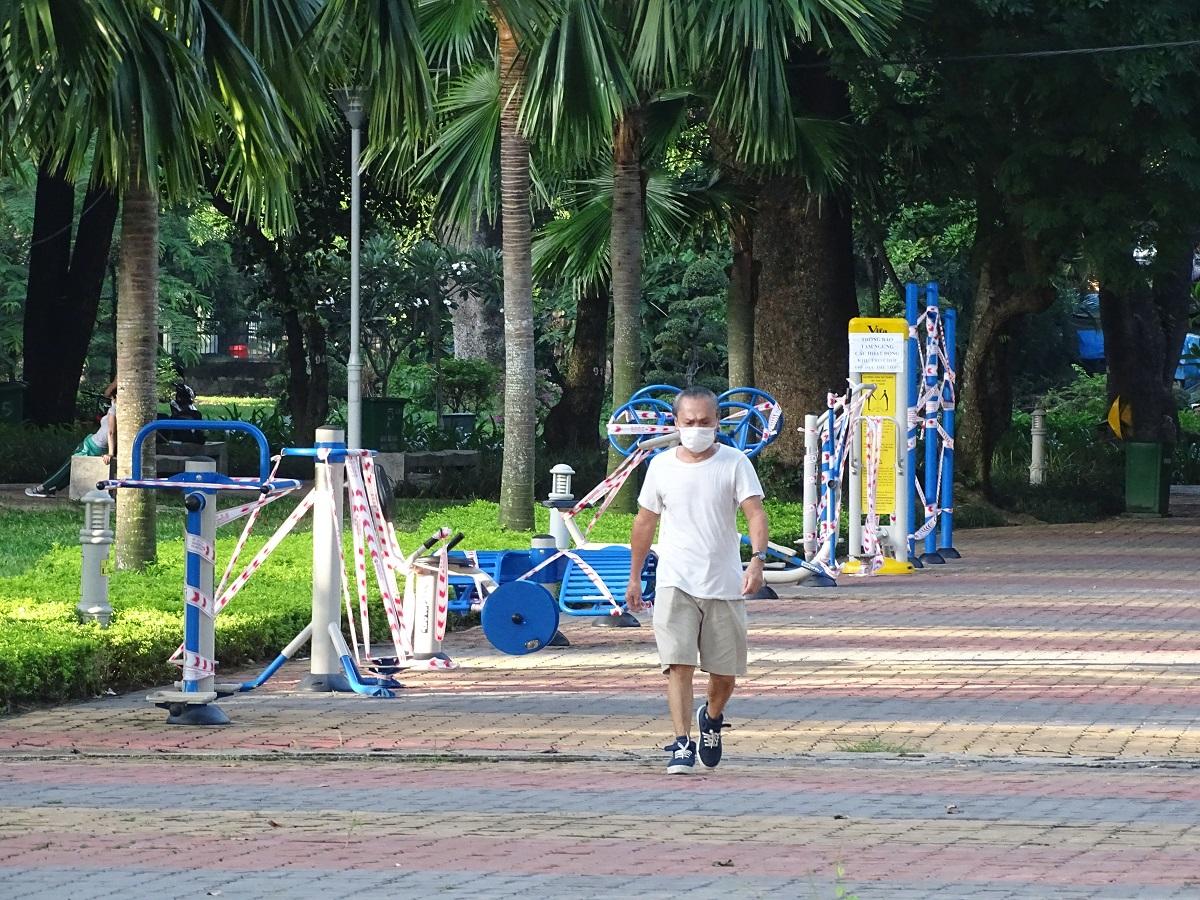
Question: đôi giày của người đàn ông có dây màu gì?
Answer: dây giày màu trắng